Passive hydroponics

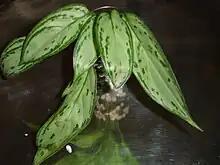
"Silver Queen" cutting in growing medium

The Kratky Method is a specialized passive hydroponic technique which involves plants suspended in net pots above a non-circulating water and nutrient reservoir.